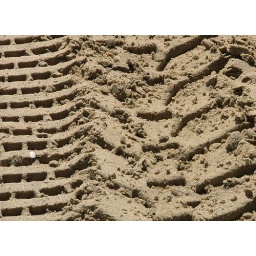
Very large and deep tractor tyre tracks in the sand on Blackpool beach